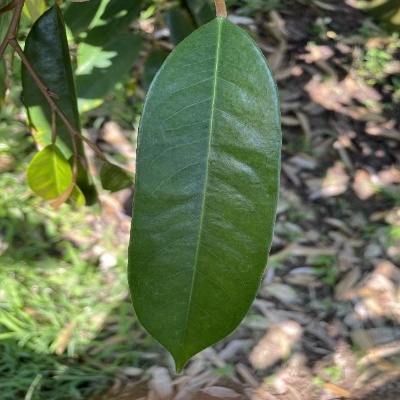
Label: Leaf_Healthy